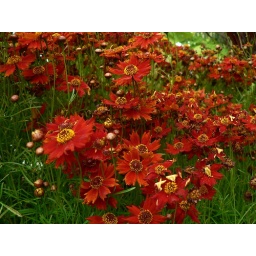
Looks like a field doesn't it, it's just a row of pots in the summer garden though!You can't tell :)